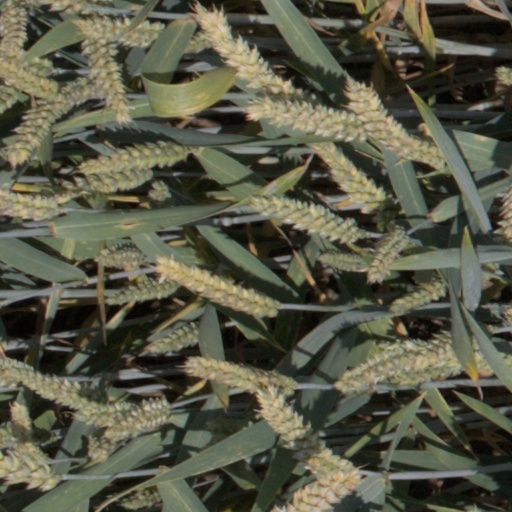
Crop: wheat